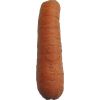
Label: Carrot 1